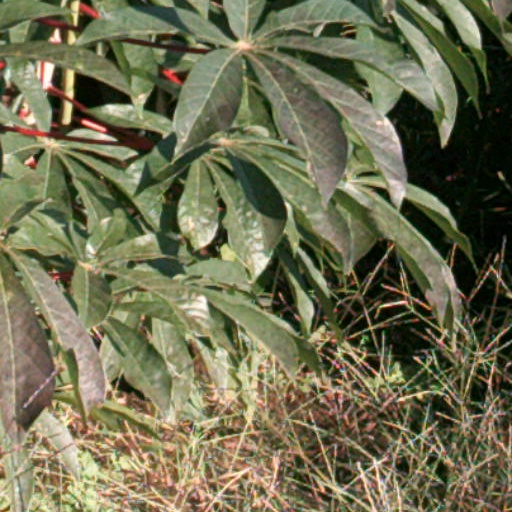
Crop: cassava